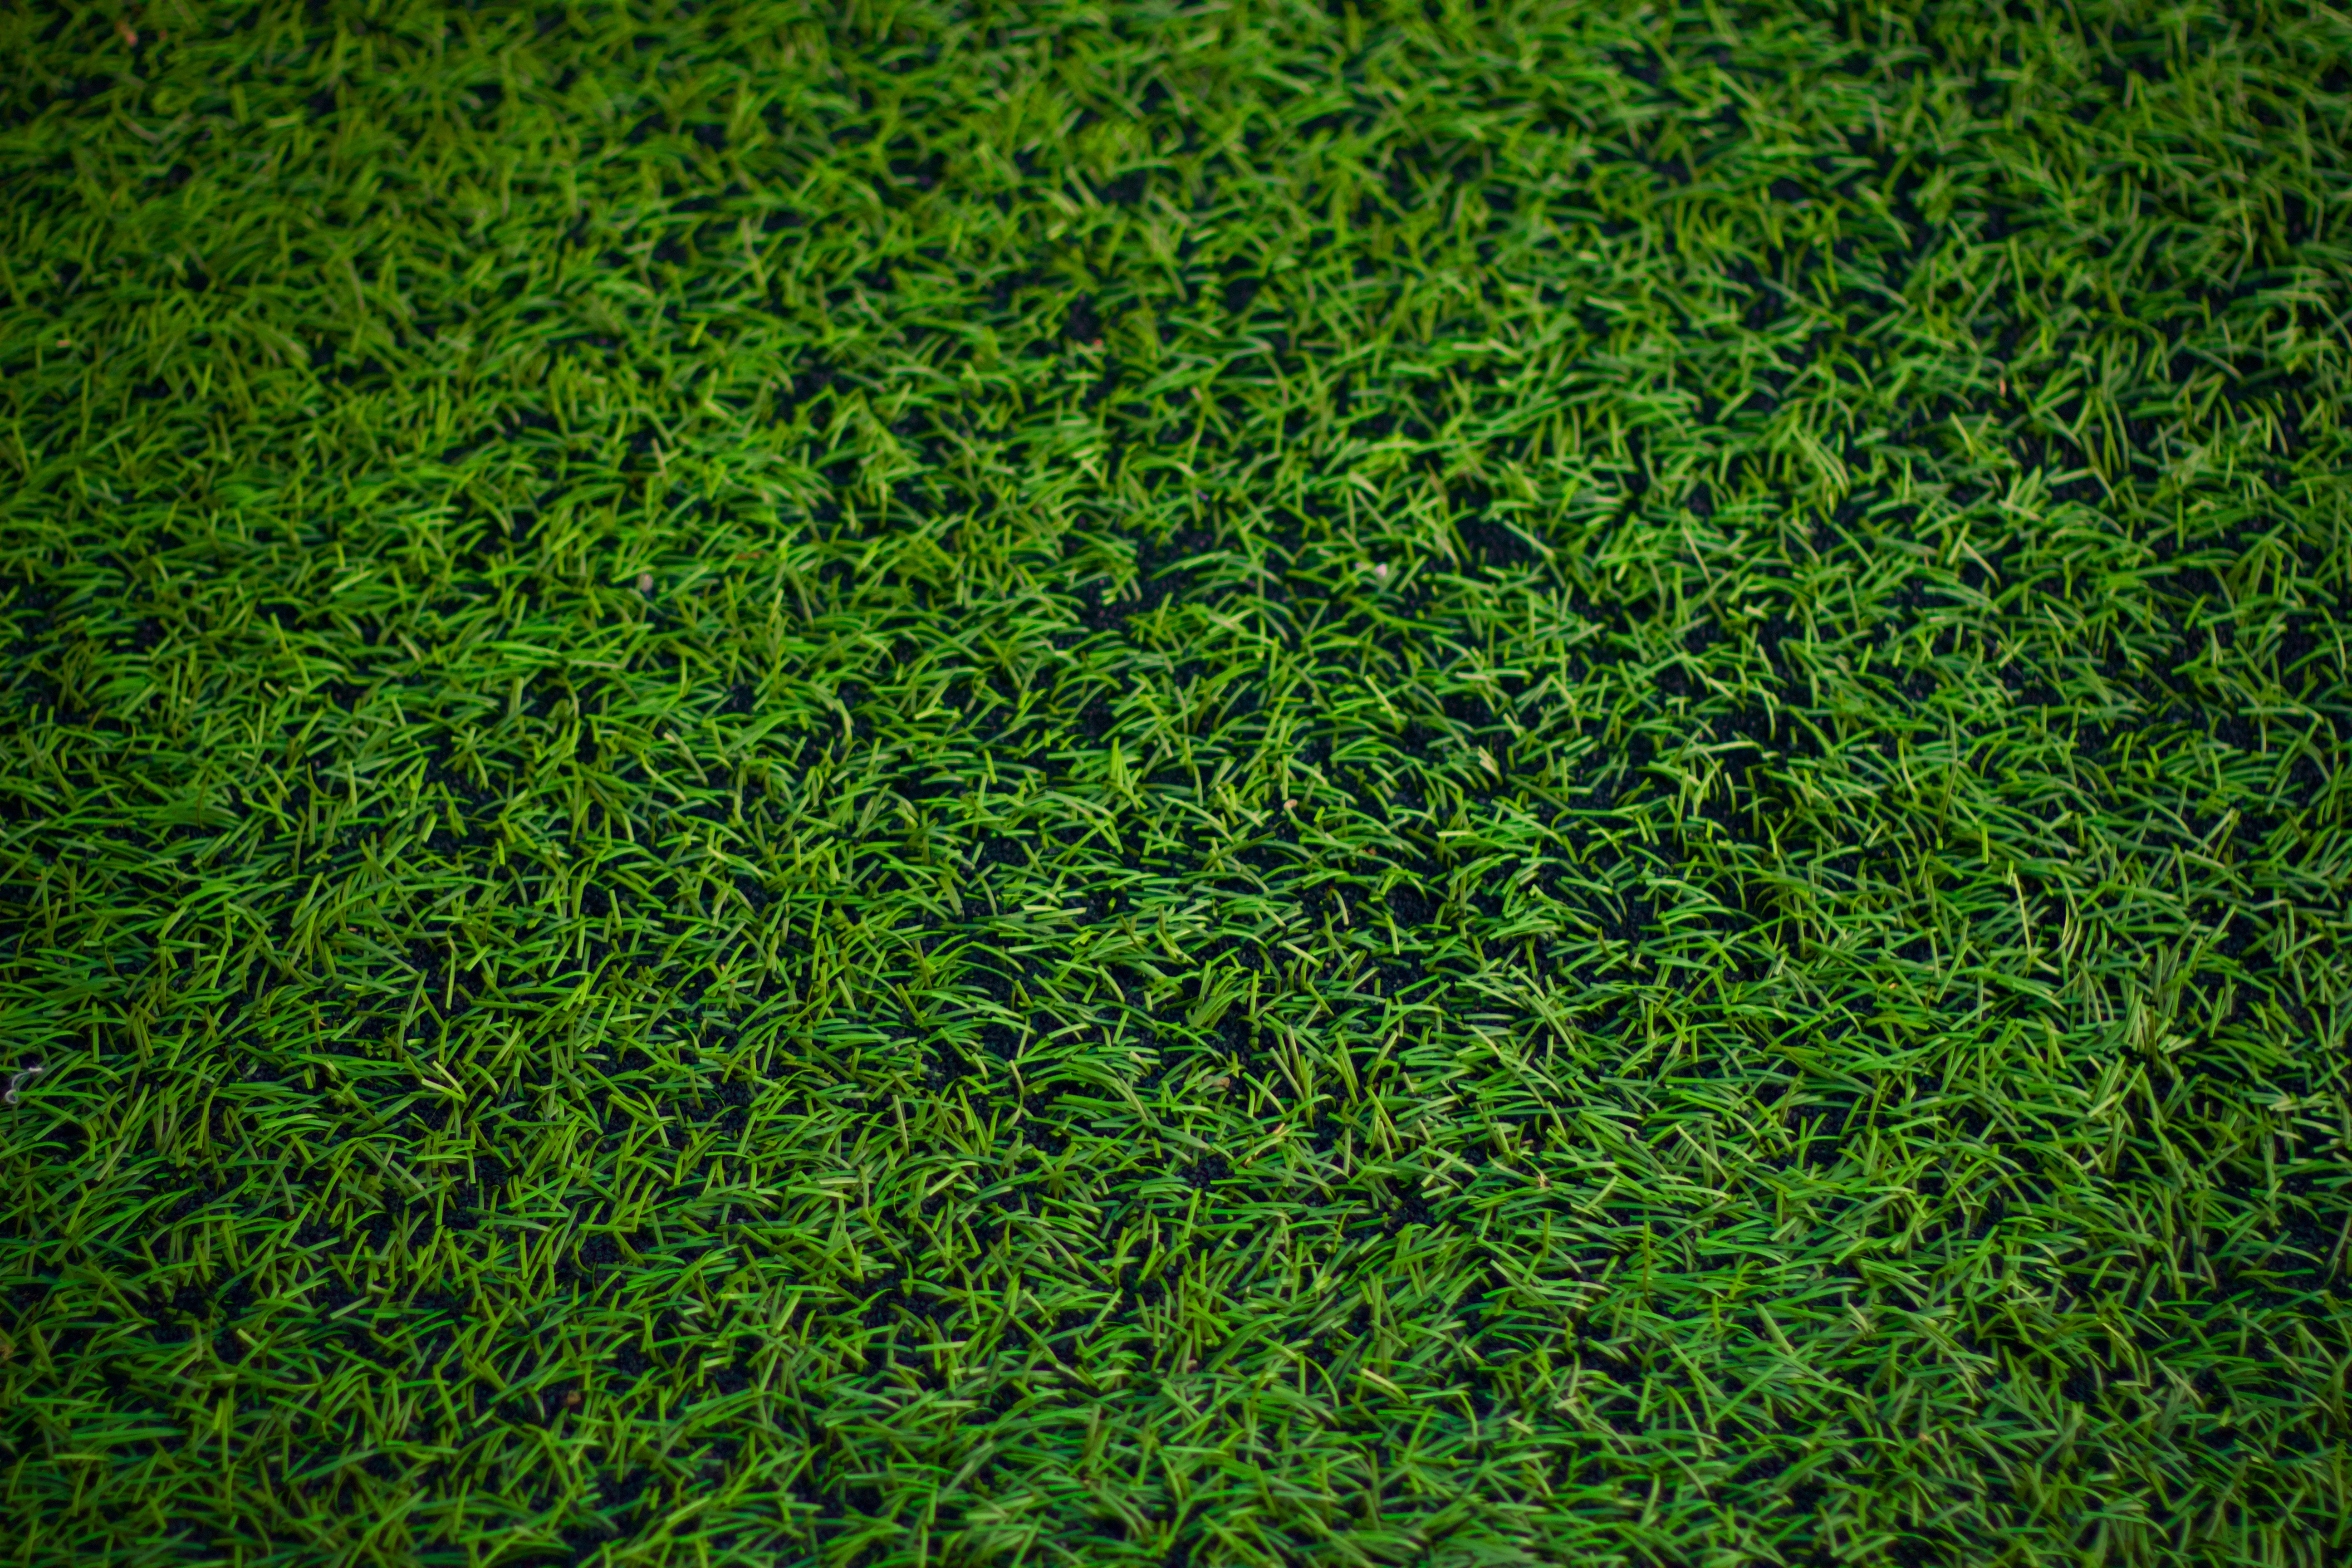
grass, plant, field, lawn, leaf, green, soil, grassland, shrub, flooring, artificial turf, grass family